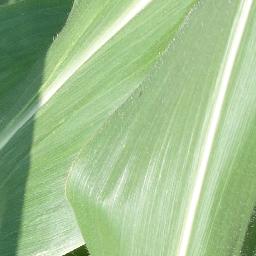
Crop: corn
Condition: (maize)_healthy